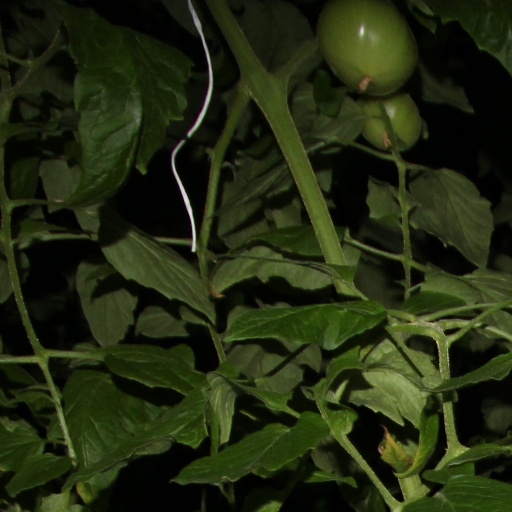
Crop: tomato